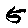
Label: 5